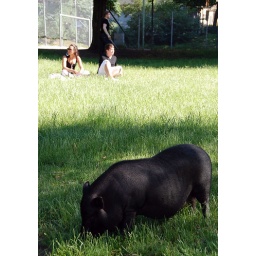
pig in the grass